War crimes in the Gaza War (2008–2009)

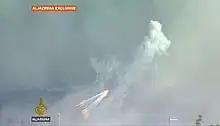
Israel used white phosphorus munitions during the conflict.

The Israeli military used white phosphorus munitions in the Gaza strip. The IDF repeatedly denied using white phosphorus munitions but acknowledged its use after the conflict. Israel claims the use was in compliance with international law. The use of white phosphorus against civilians is banned under international law, but it is legal to use the substance in other conditions such as to illuminate areas during night or as a smoke screen. The weapon has a potential to cause particularly severe and painful burns or death. Colonel Lane, military expert testifying in front of the fact-finding mission in July 2009, told that white phosphorus is used for smoke generation to hide from the enemy. He stated that "the quality of smoke produced by white phosphorus is superb; if you want real smoke for real coverage, white phosphorus will give it to you". Professor Newton, expert in laws of armed conflict testifying in front of the committee, said that in an urban area, where potential perils are snipers, explosive devices and trip wires, one effective way to mask forces' movement is by white phosphorus. In certain cases, he added, such choice of means would be least harmful for civilian population, provided that the use of white phosphorus withstands the proportionality test. He also stressed that the white phosphorus munition is neither chemical nor incendiary weapon.